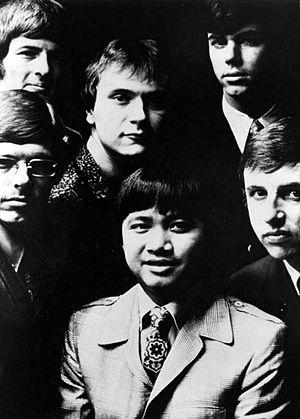
The Association est un groupe pop formé en 1965 originaire de Californie avec le genre sunshine pop. Pendant les années 1960, ils avaient de nombreux hits à ou près de la tête du classement du Billboard et ont été le groupe leader du Festival pop de Monterey dont l'année est 1967.